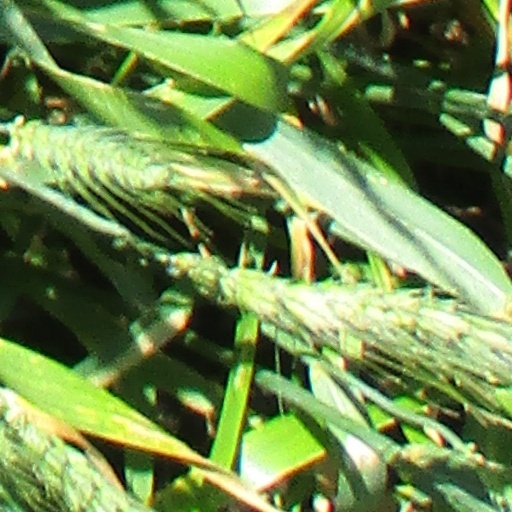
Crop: wheat